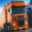
Label: truck